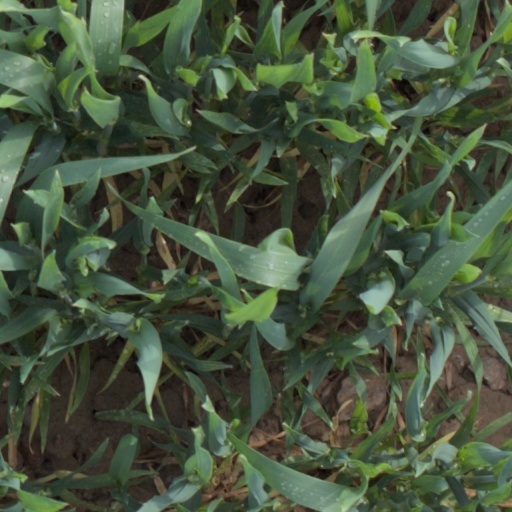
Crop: wheat